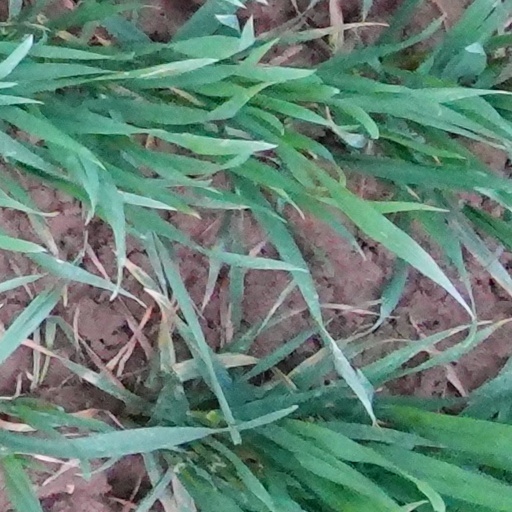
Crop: wheat